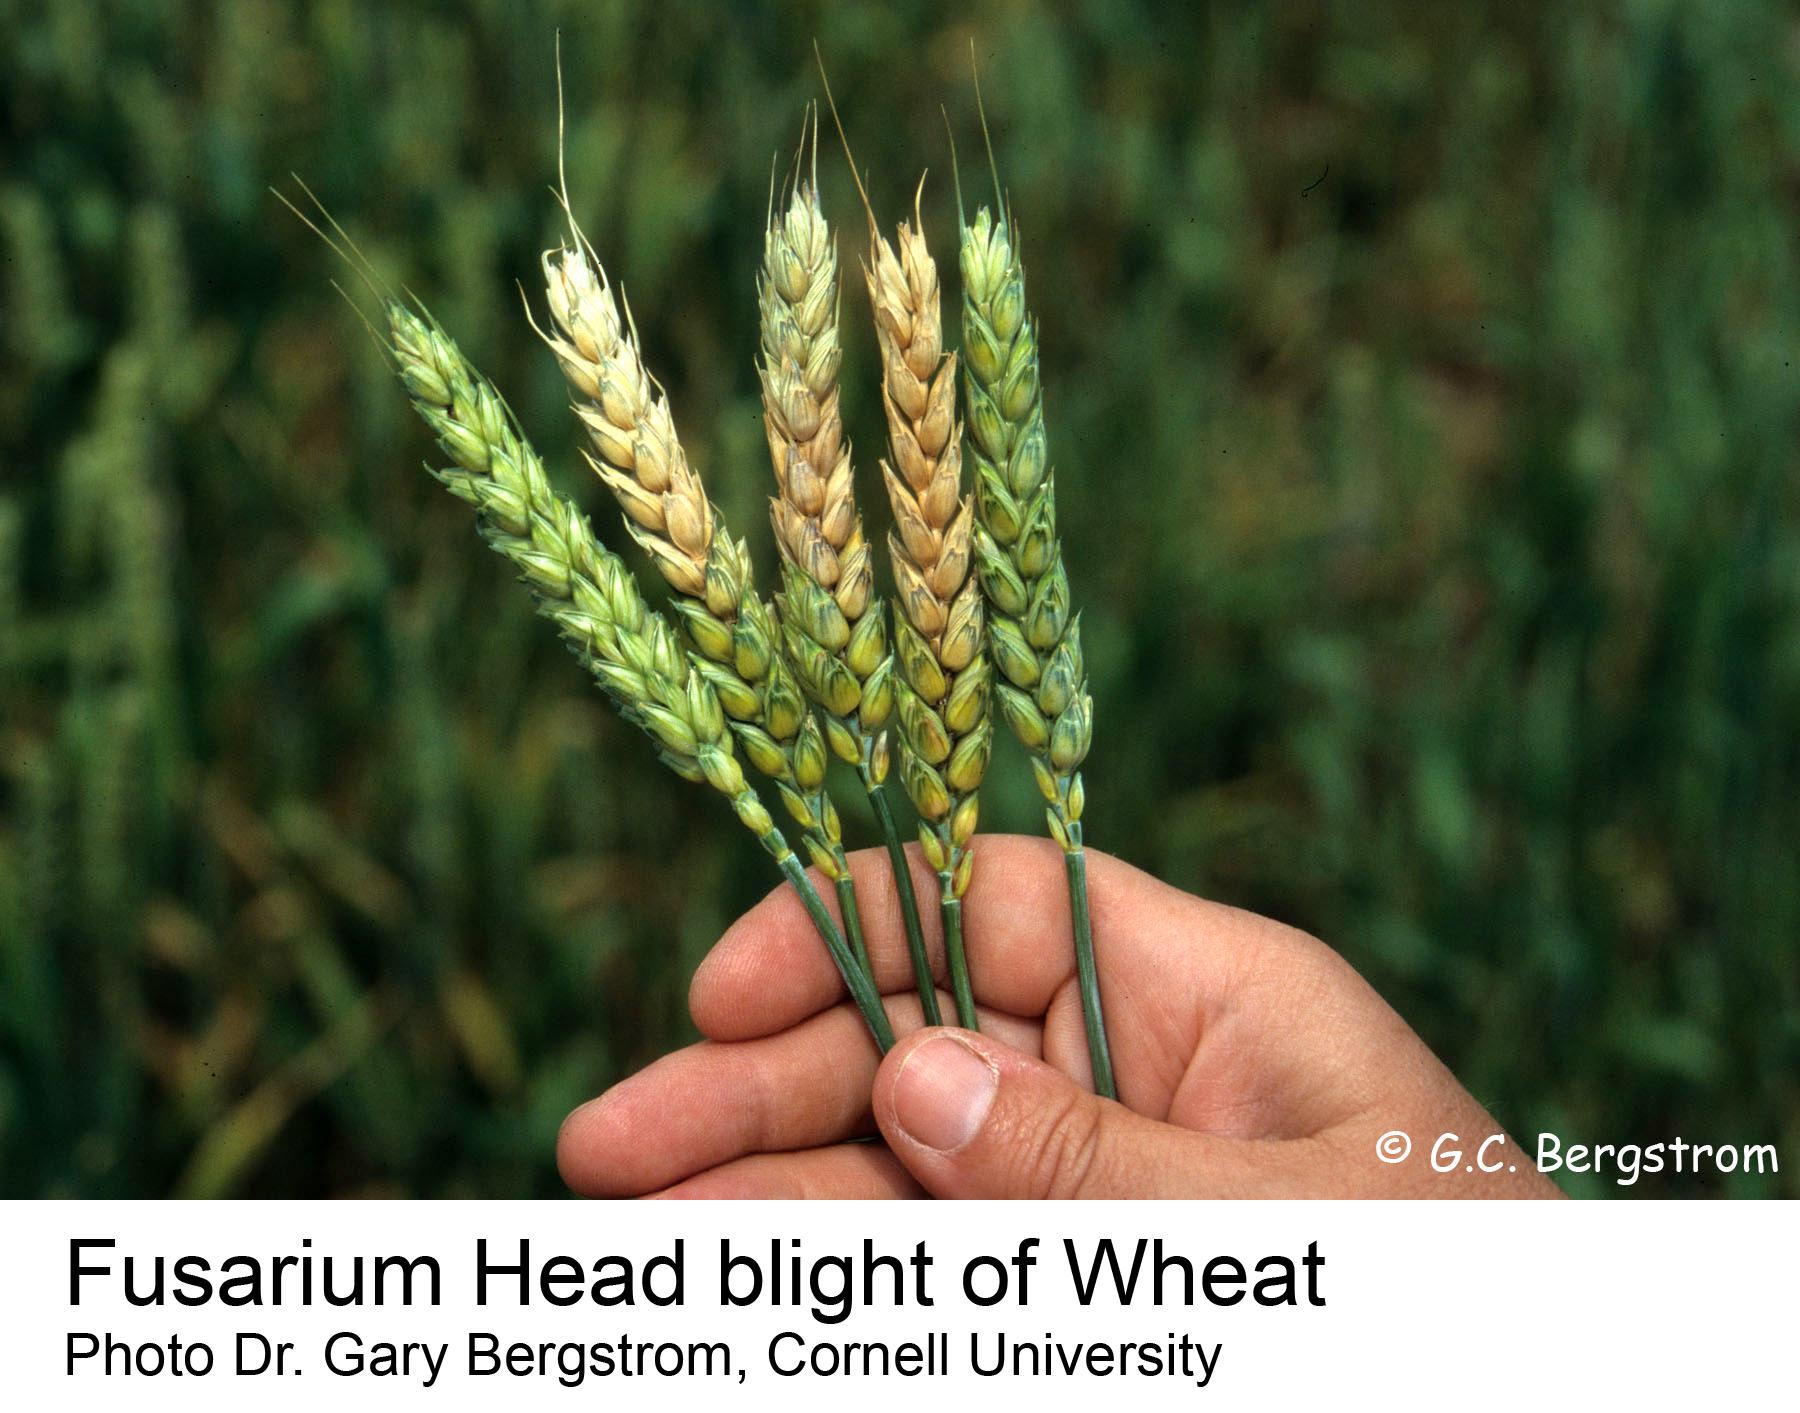
Plant: Wheat
Disease: wheat head scab